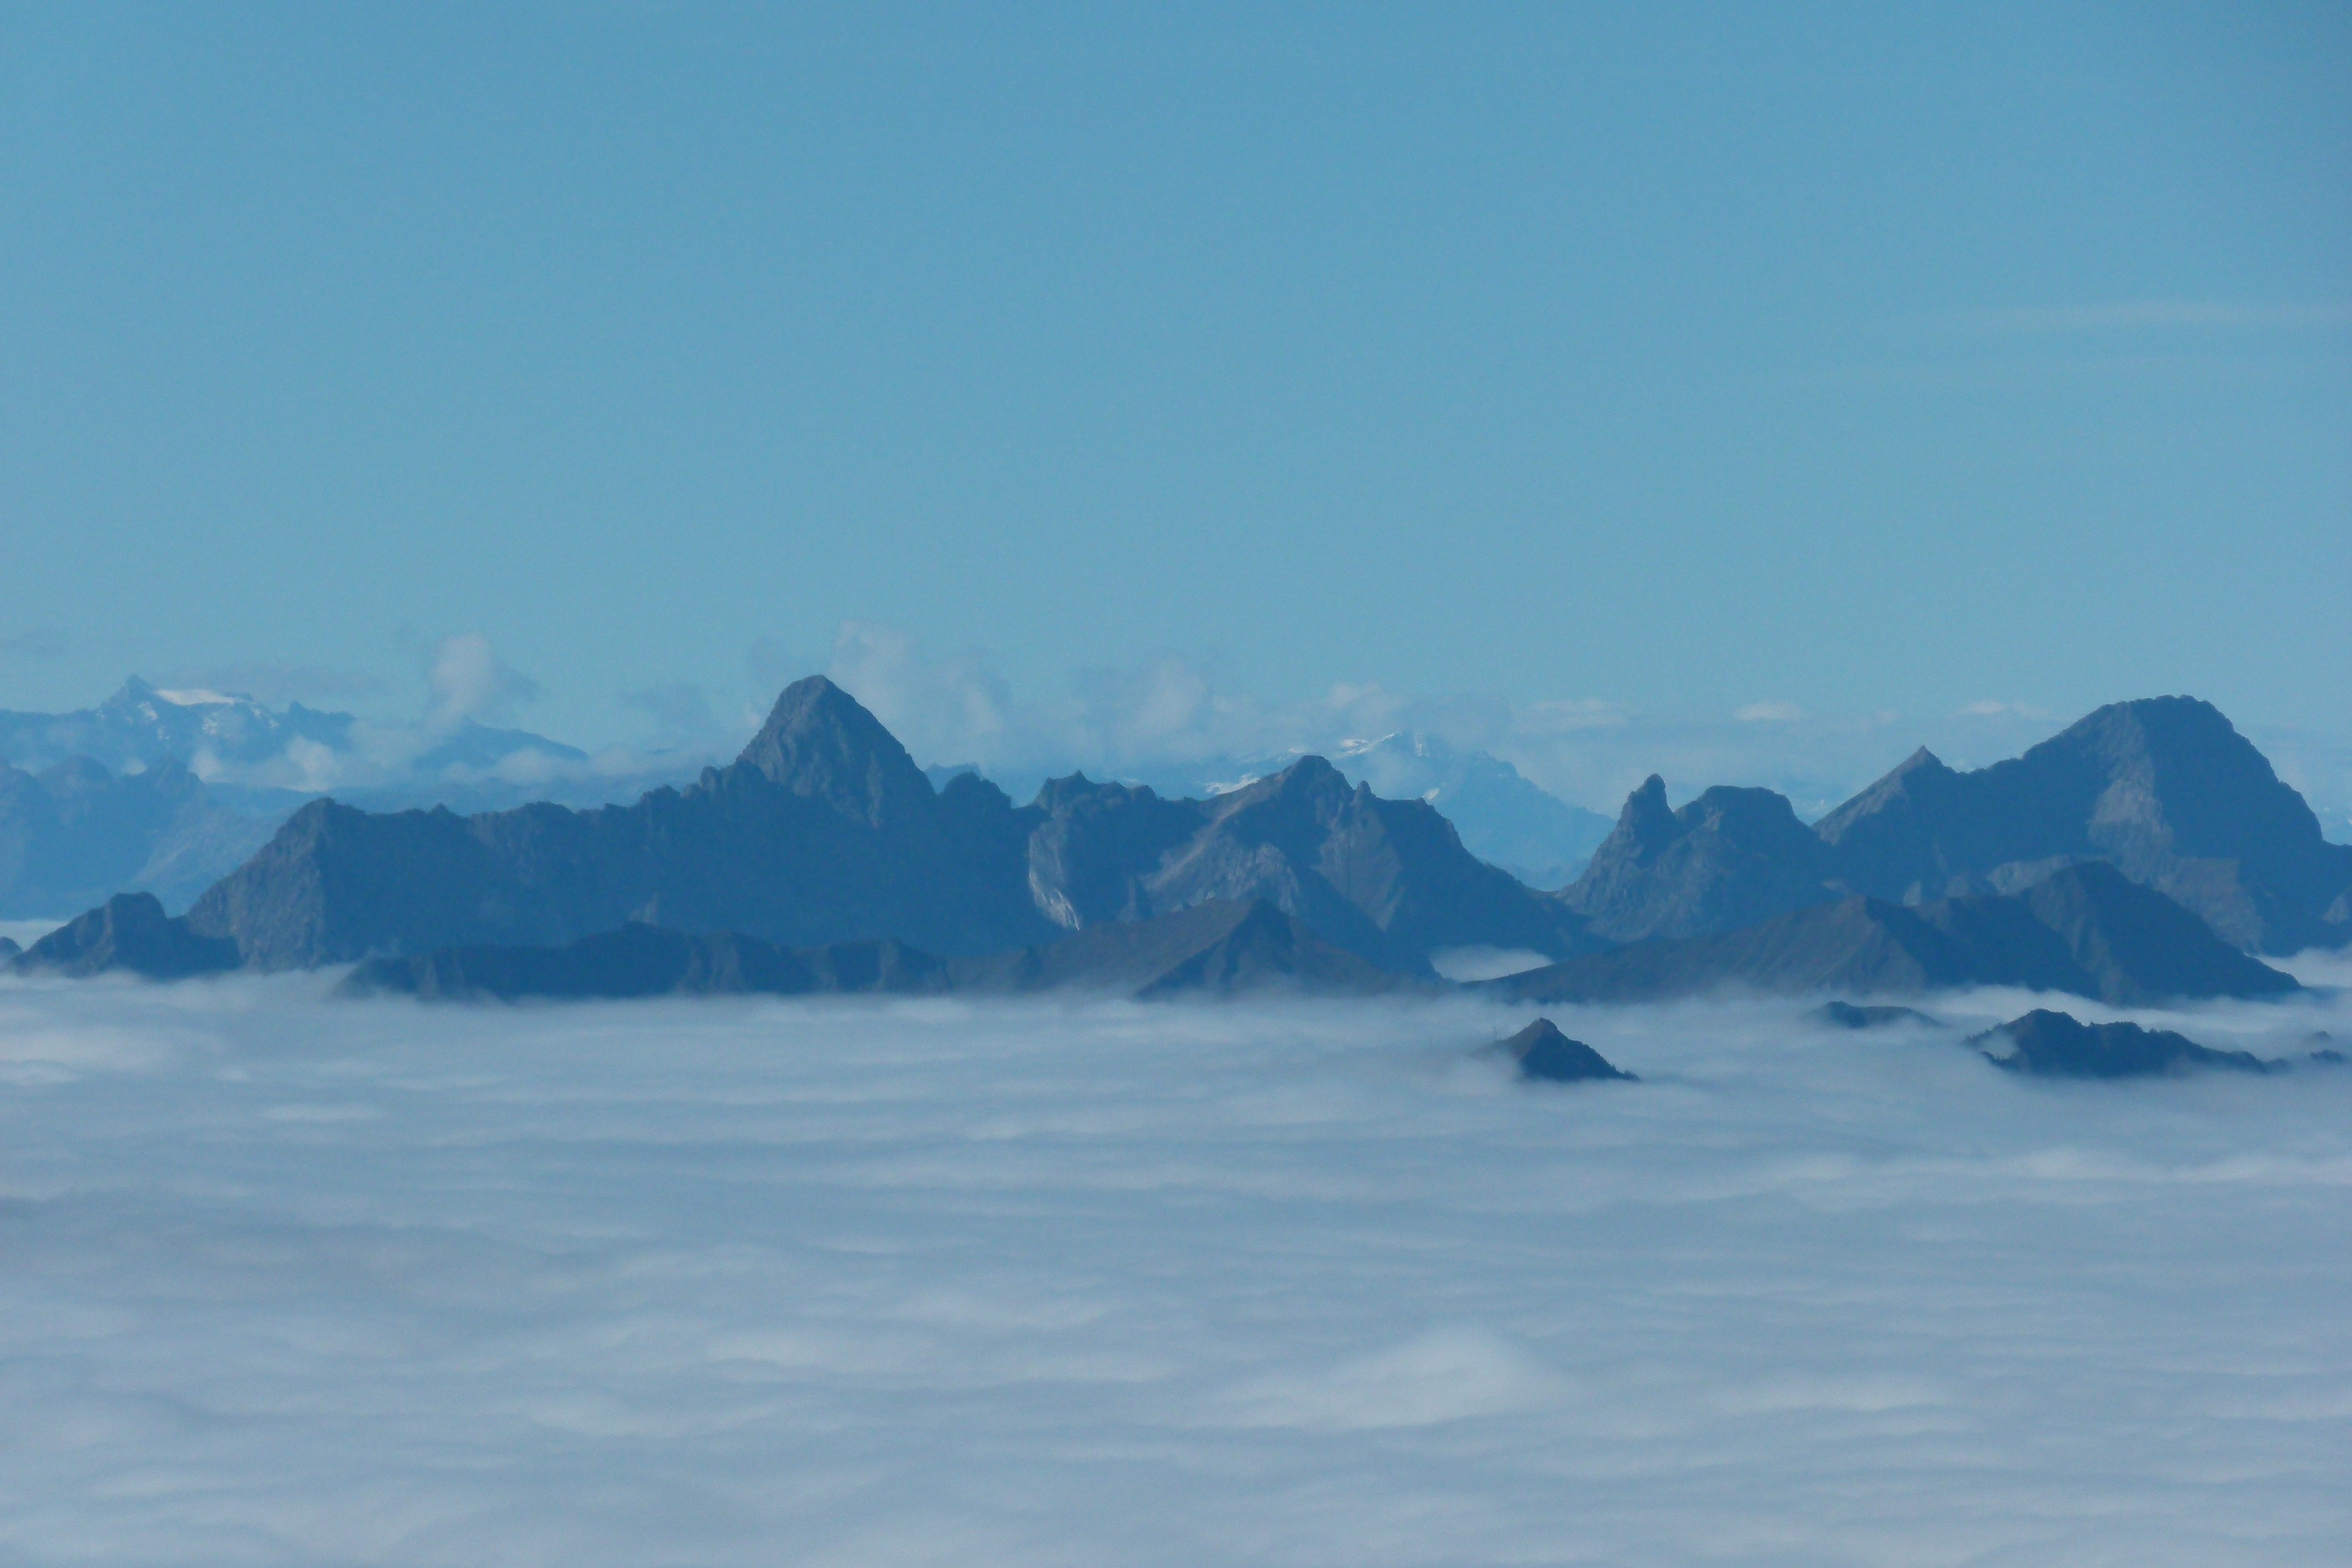
sea, horizon, mountain, cloud, fog, mountain range, ice, arctic, summit, mountains, plateau, landform, arctic ocean, foothills of the alps, sea of fog, geographical feature, atmospheric phenomenon, mountainous landforms, glacial landform